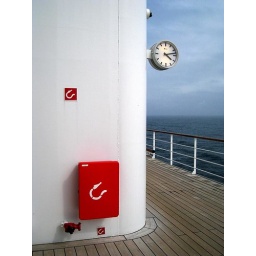
keep the snake in the red box